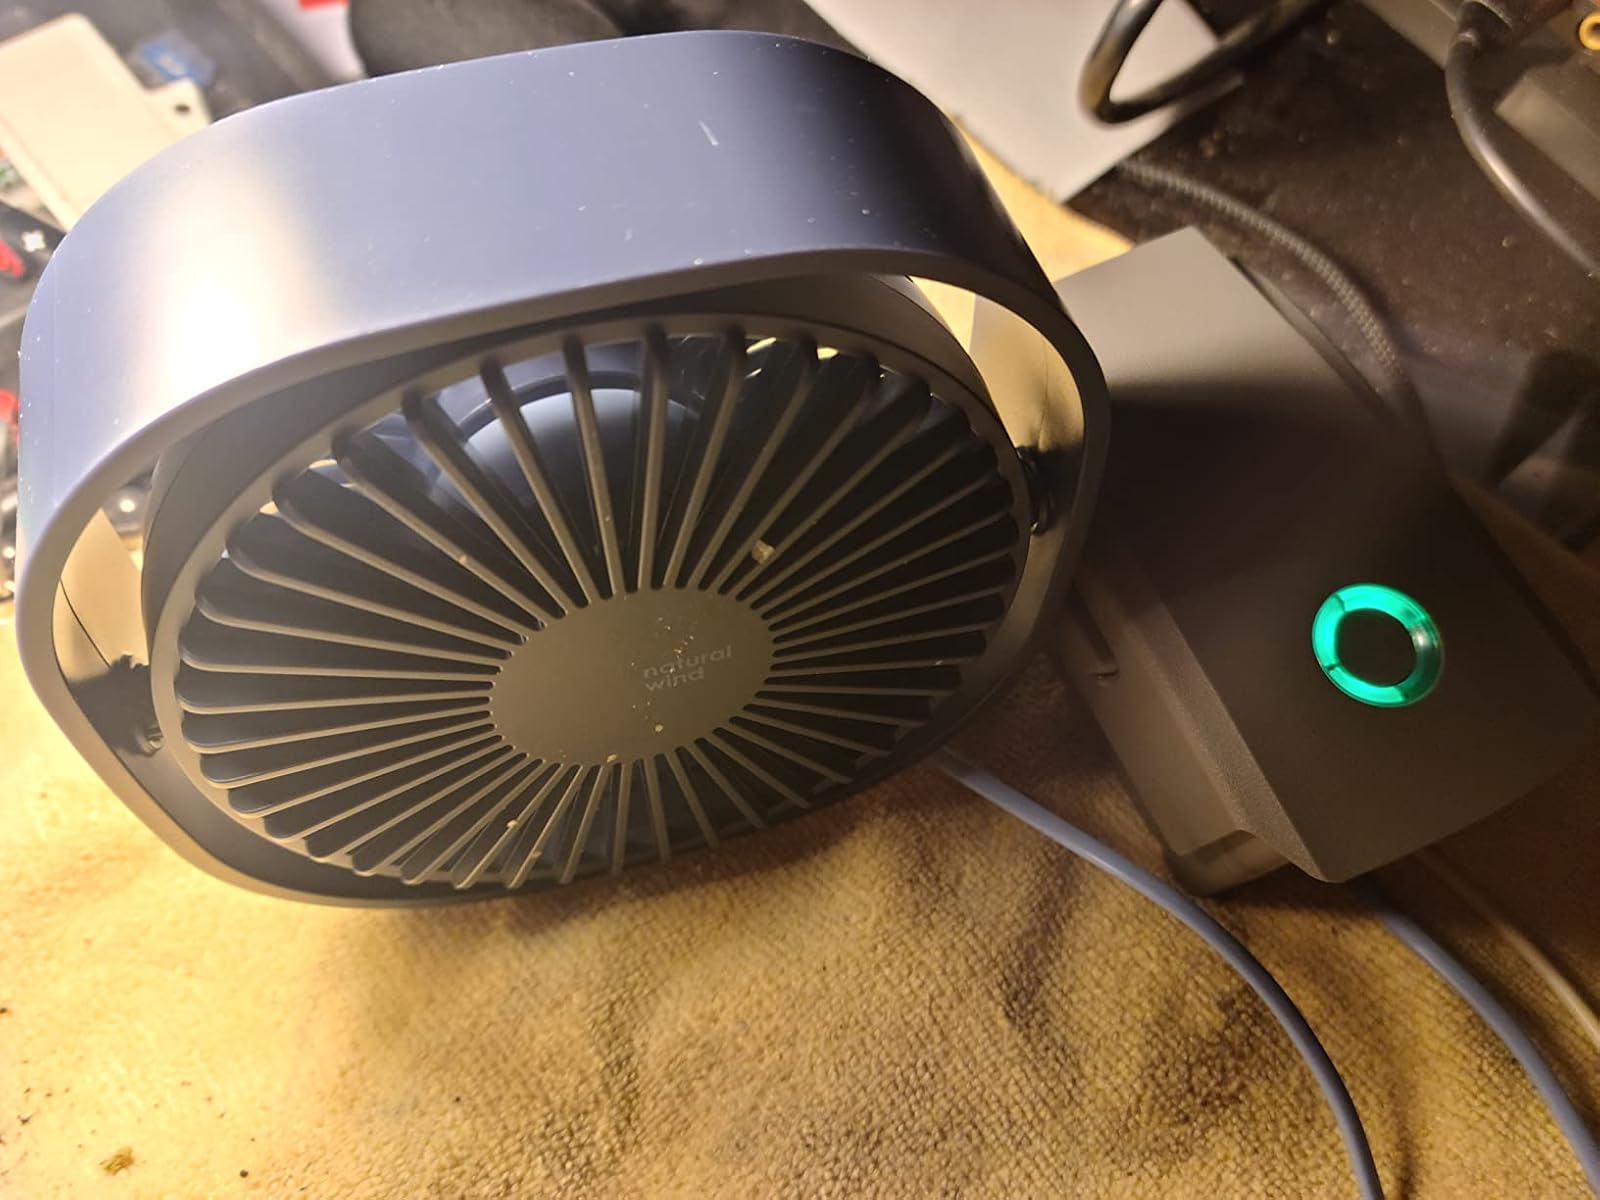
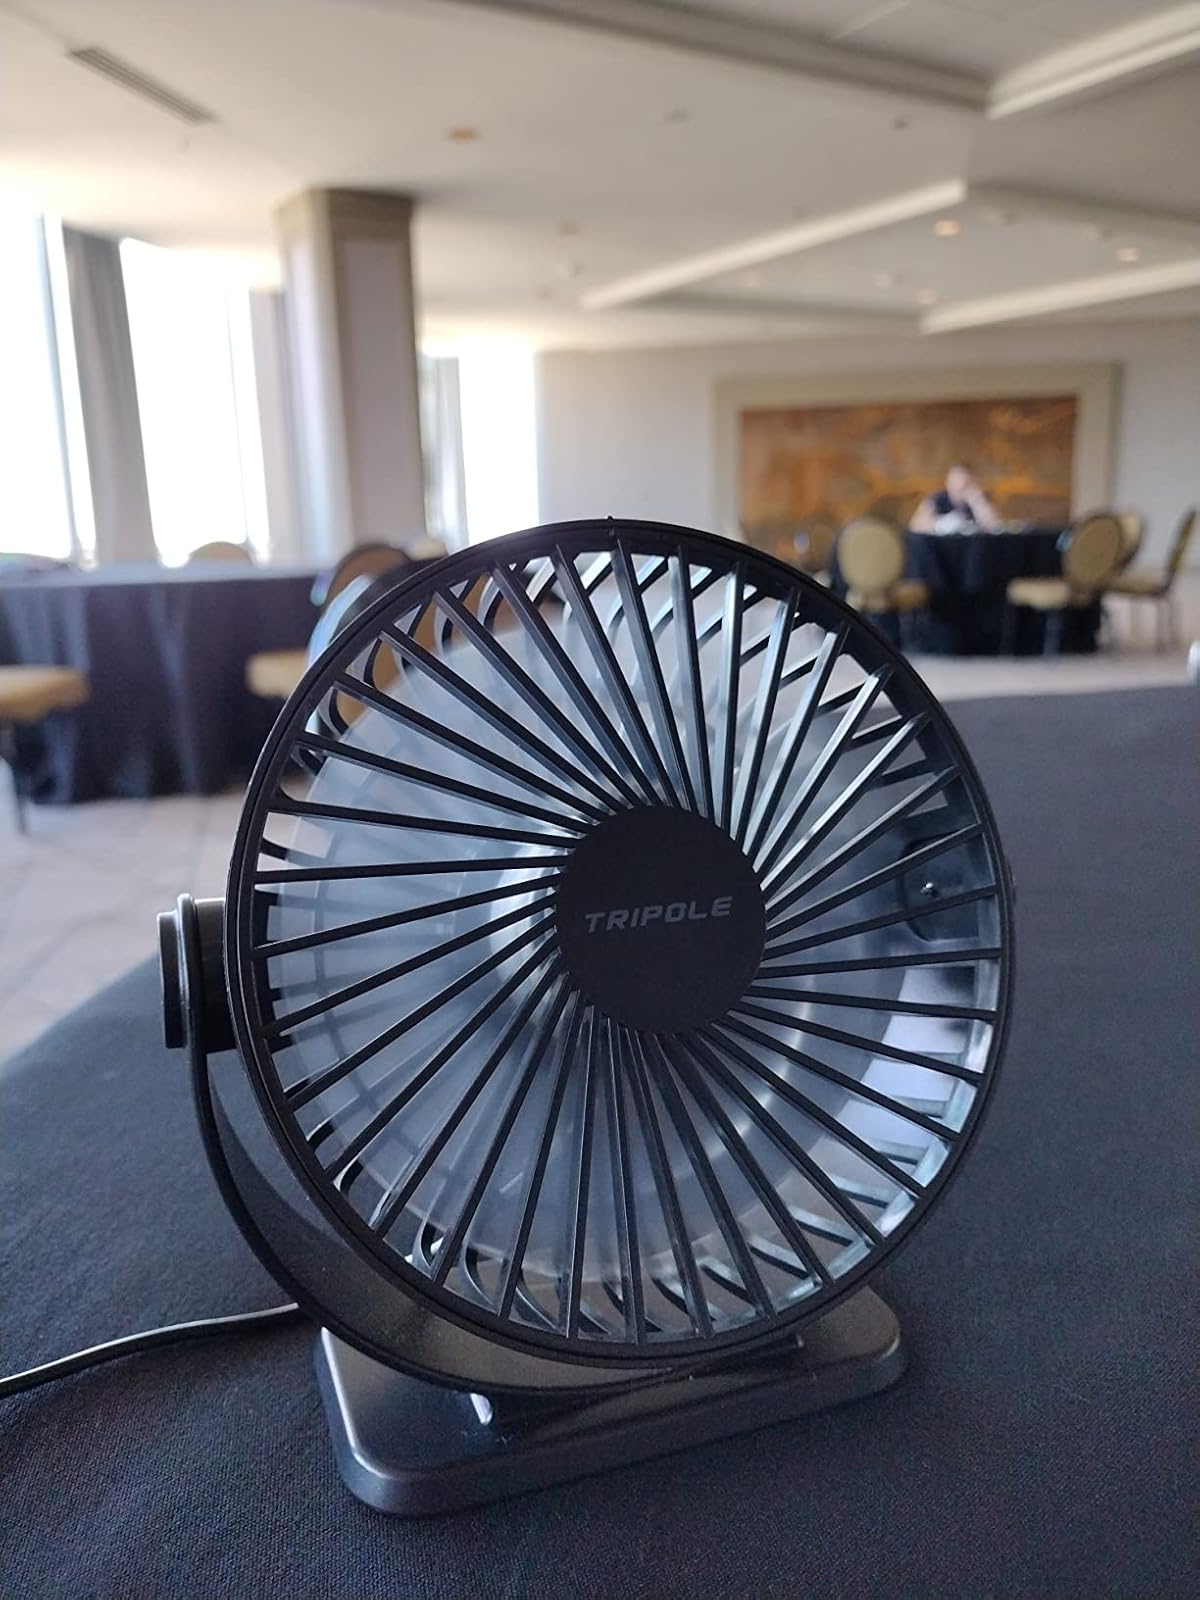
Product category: fan
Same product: no